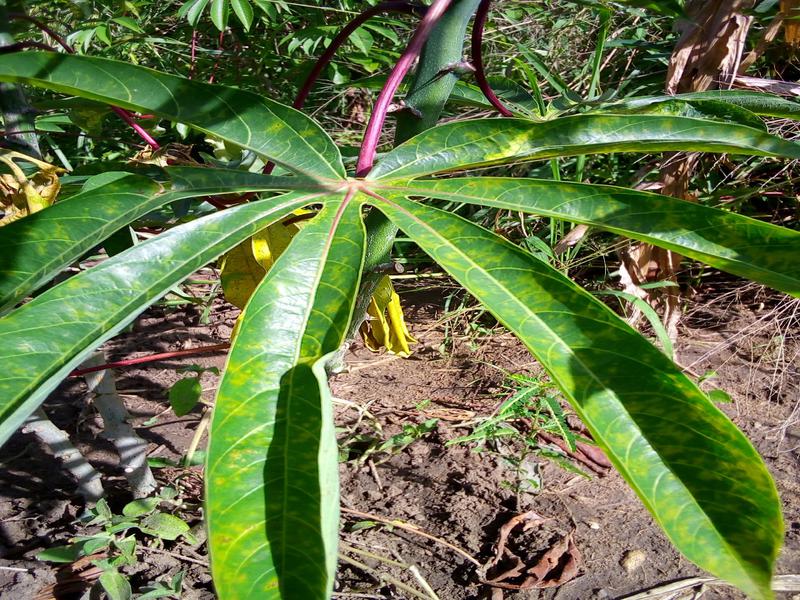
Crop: cassava
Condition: brown_streak_disease